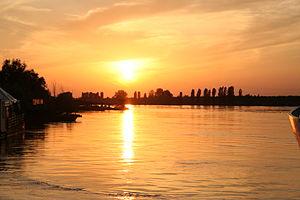
L'Italie /itali/, en forme longue la République italienne, est un pays d'Europe du Sud correspondant physiquement à une partie continentale, une péninsule située au centre de la mer Méditerranée et une partie insulaire constituée par les deux plus grandes îles de cette mer, la Sicile et la Sardaigne, et beaucoup d'autres îles plus petites. Elle est rattachée au reste du continent par le massif des Alpes. Le territoire italien correspond approximativement à la région géographique homonyme.